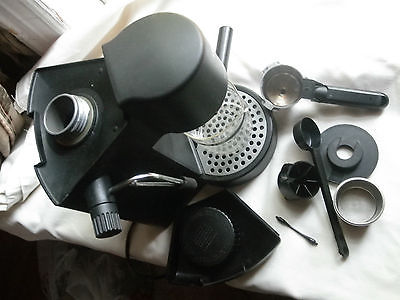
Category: coffee maker